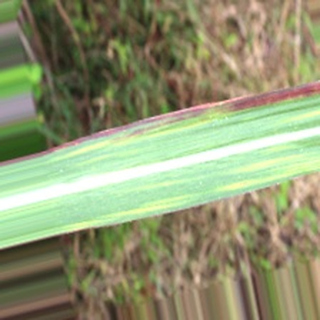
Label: sugarcane_bacterial_blight